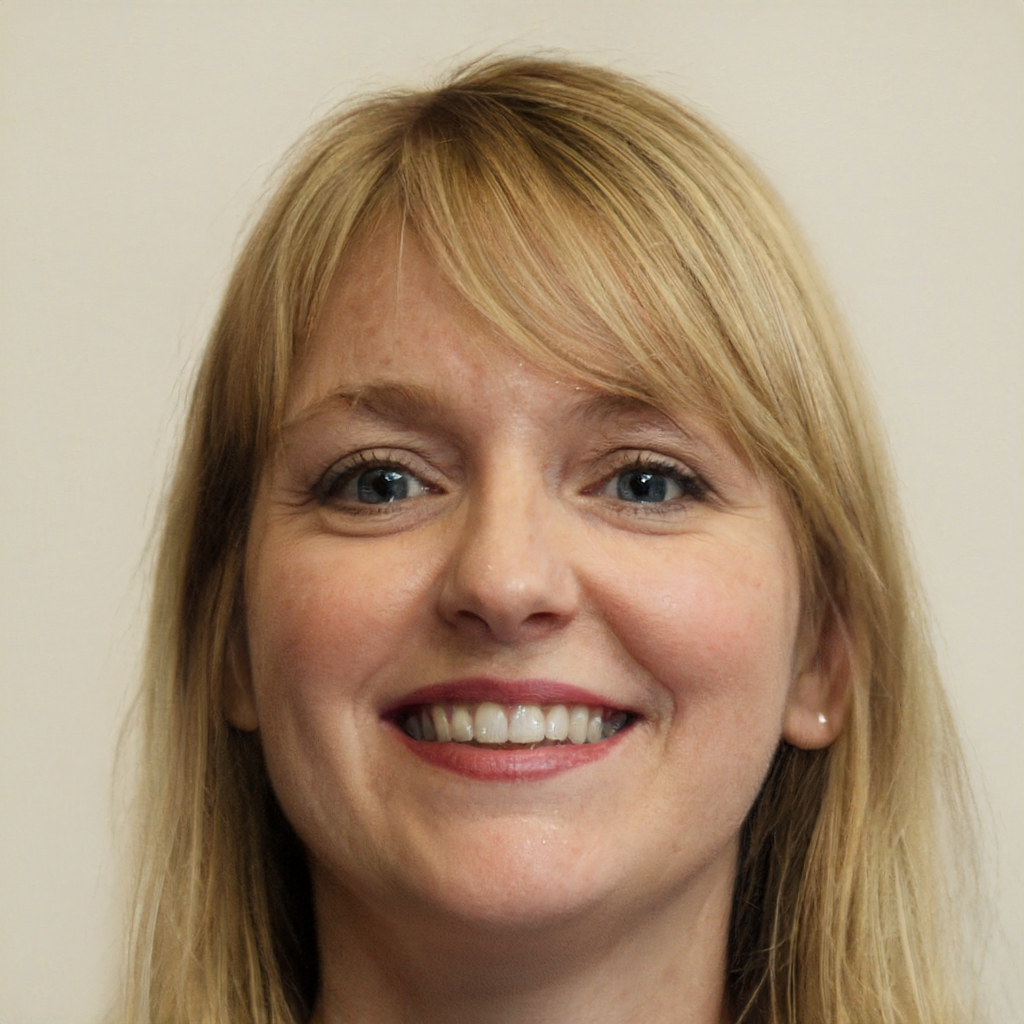
Gender: Female